San Angelo, Texas

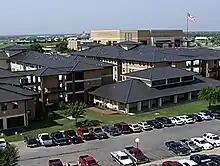
Texan Hall on Angelo State University Campus

Almost all of San Angelo is in the San Angelo Independent School District. Small parts are within the Wall Independent School District (southeast San Angelo), the Grape Creek Independent School District (northwest San Angelo), and the Veribest Independent School District. The two main high schools are Central with Central Freshmen Campus and Lake View (of San Angelo ISD). Three middle schools and 15 elementary schools are within San Angelo city limits.